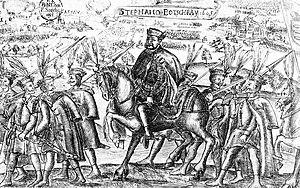
Étienne Bocskai de Kismarja, né le 1ᵉʳ janvier 1557 à Kolozsvár et mort le 29 décembre 1606 à Kassa, est un noble hongrois, meneur de l’insurrection anti-Habsbourg de 1604 à 1606, et prince de Transylvanie de 1605 à sa mort.